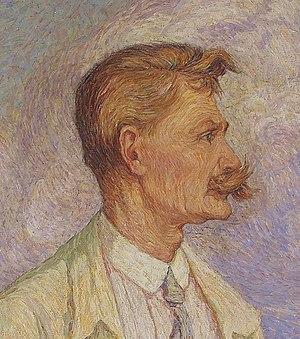
Stijn Streuvels, pseudonyme de Franciscus Petrus Marie dit Frank Lateur, né à Heule le 3 octobre 1871 et mort à Ingooigem le 15 août 1969, est un écrivain belge d'expression néerlandaise.